Cox–Budlong House

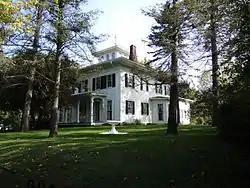

The Cox–Budlong House is a historic house at 4396 River Road near Scottsville, Monroe County, New York.